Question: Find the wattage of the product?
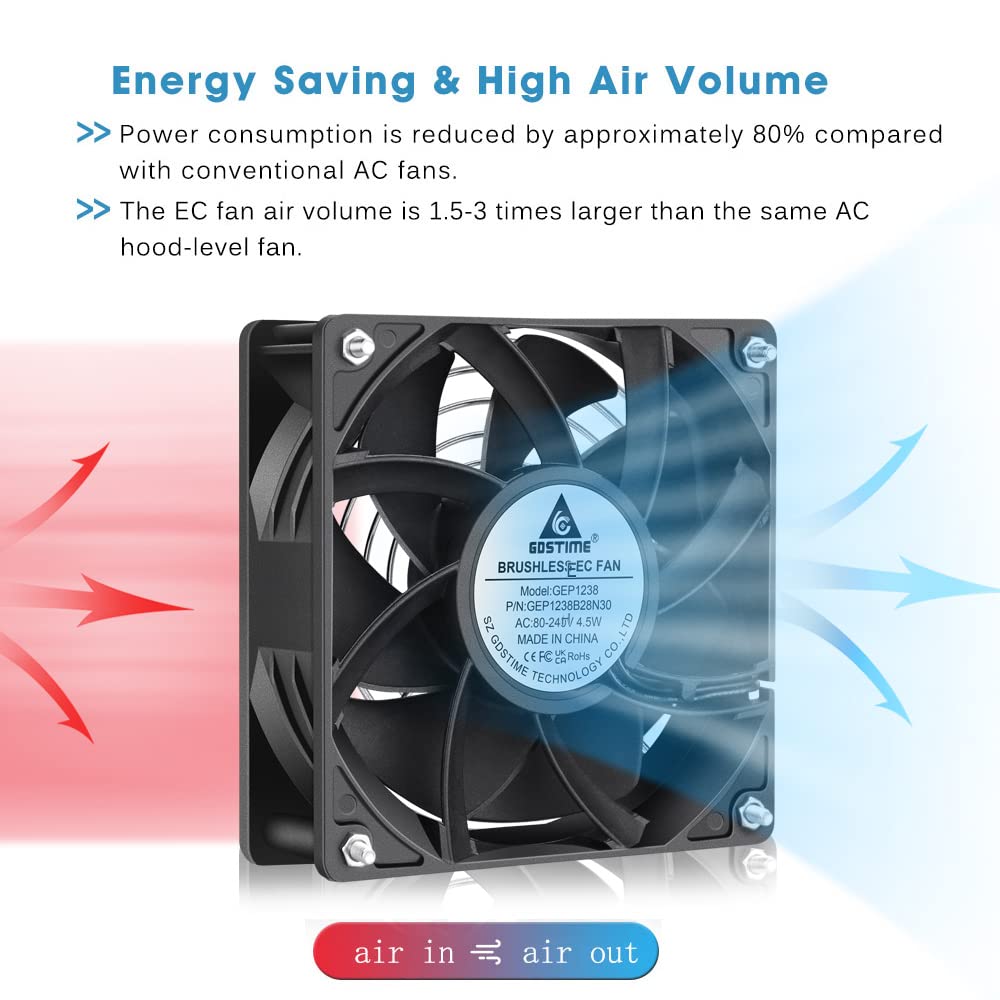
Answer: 4.5 watt